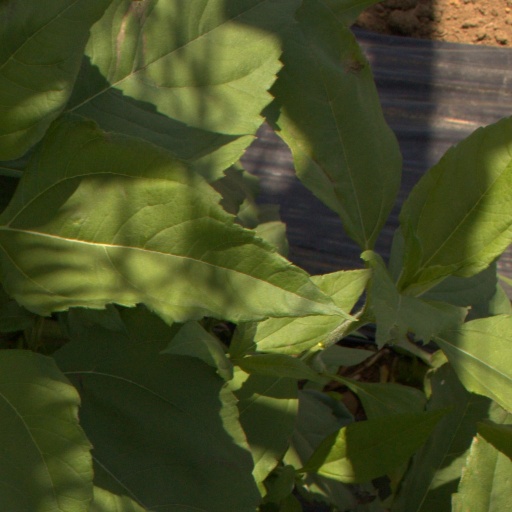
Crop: Jerusalem artichoke